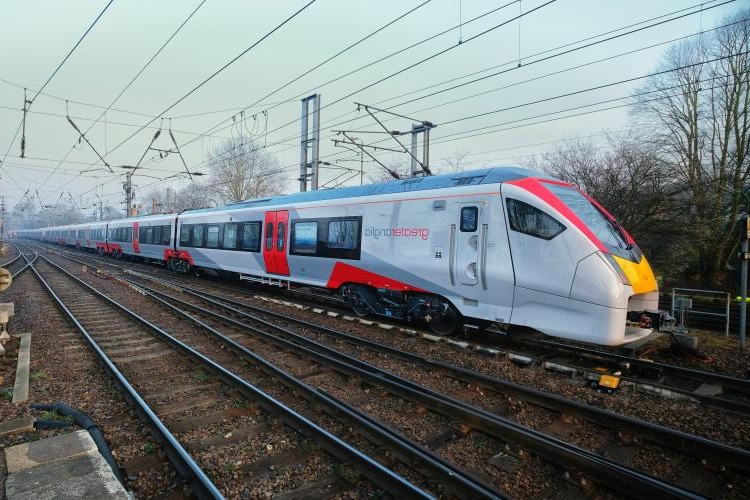
Vehicle type: Trains